Timeline of World War II (1944)

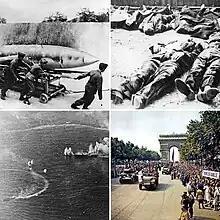
Clockwise from top left: Germany's V-2 rocket, aftermath of the Wola massacre in Poland, liberation of Paris, battle of the Philippine Sea

This is a timeline of events that occurred during 1944 in World War II.